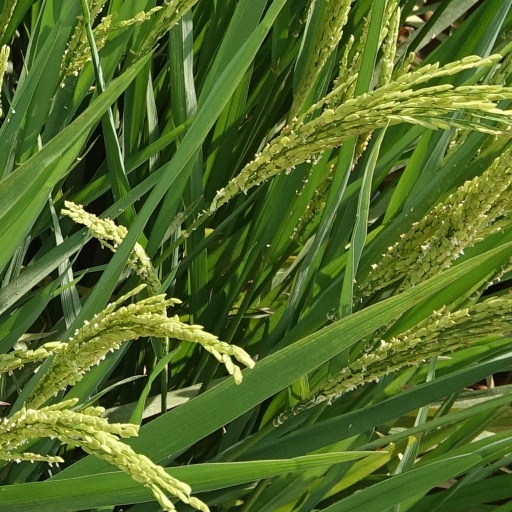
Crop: rice